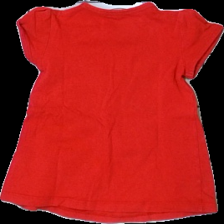
View: back
Type: Top
Category: Children
Brand: Lindex
Colors: Red, Grey, Purple, Multicolor
Material: 100% Cotton
Pattern: Other
Cut: Long
Size: 92
Season: All
Damage: damaged print
Damage location: middle center
Price range: 50-100
Recommended usage: Reuse
Description: Red top